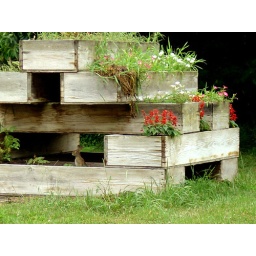
I had to hide behind a tree to catch him peeking out from the beneath the flower bins.